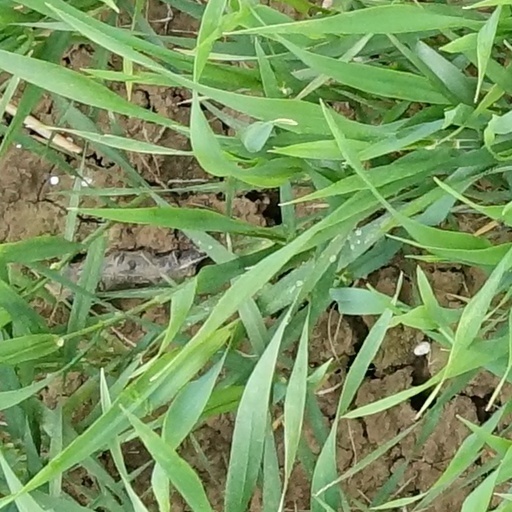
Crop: wheat